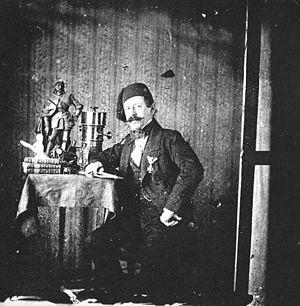
Anastas Jovanović, né à Vratsa en 1817 et mort le 1ᵉʳ novembre 1899, est un photographe et lithographe majeur serbe.